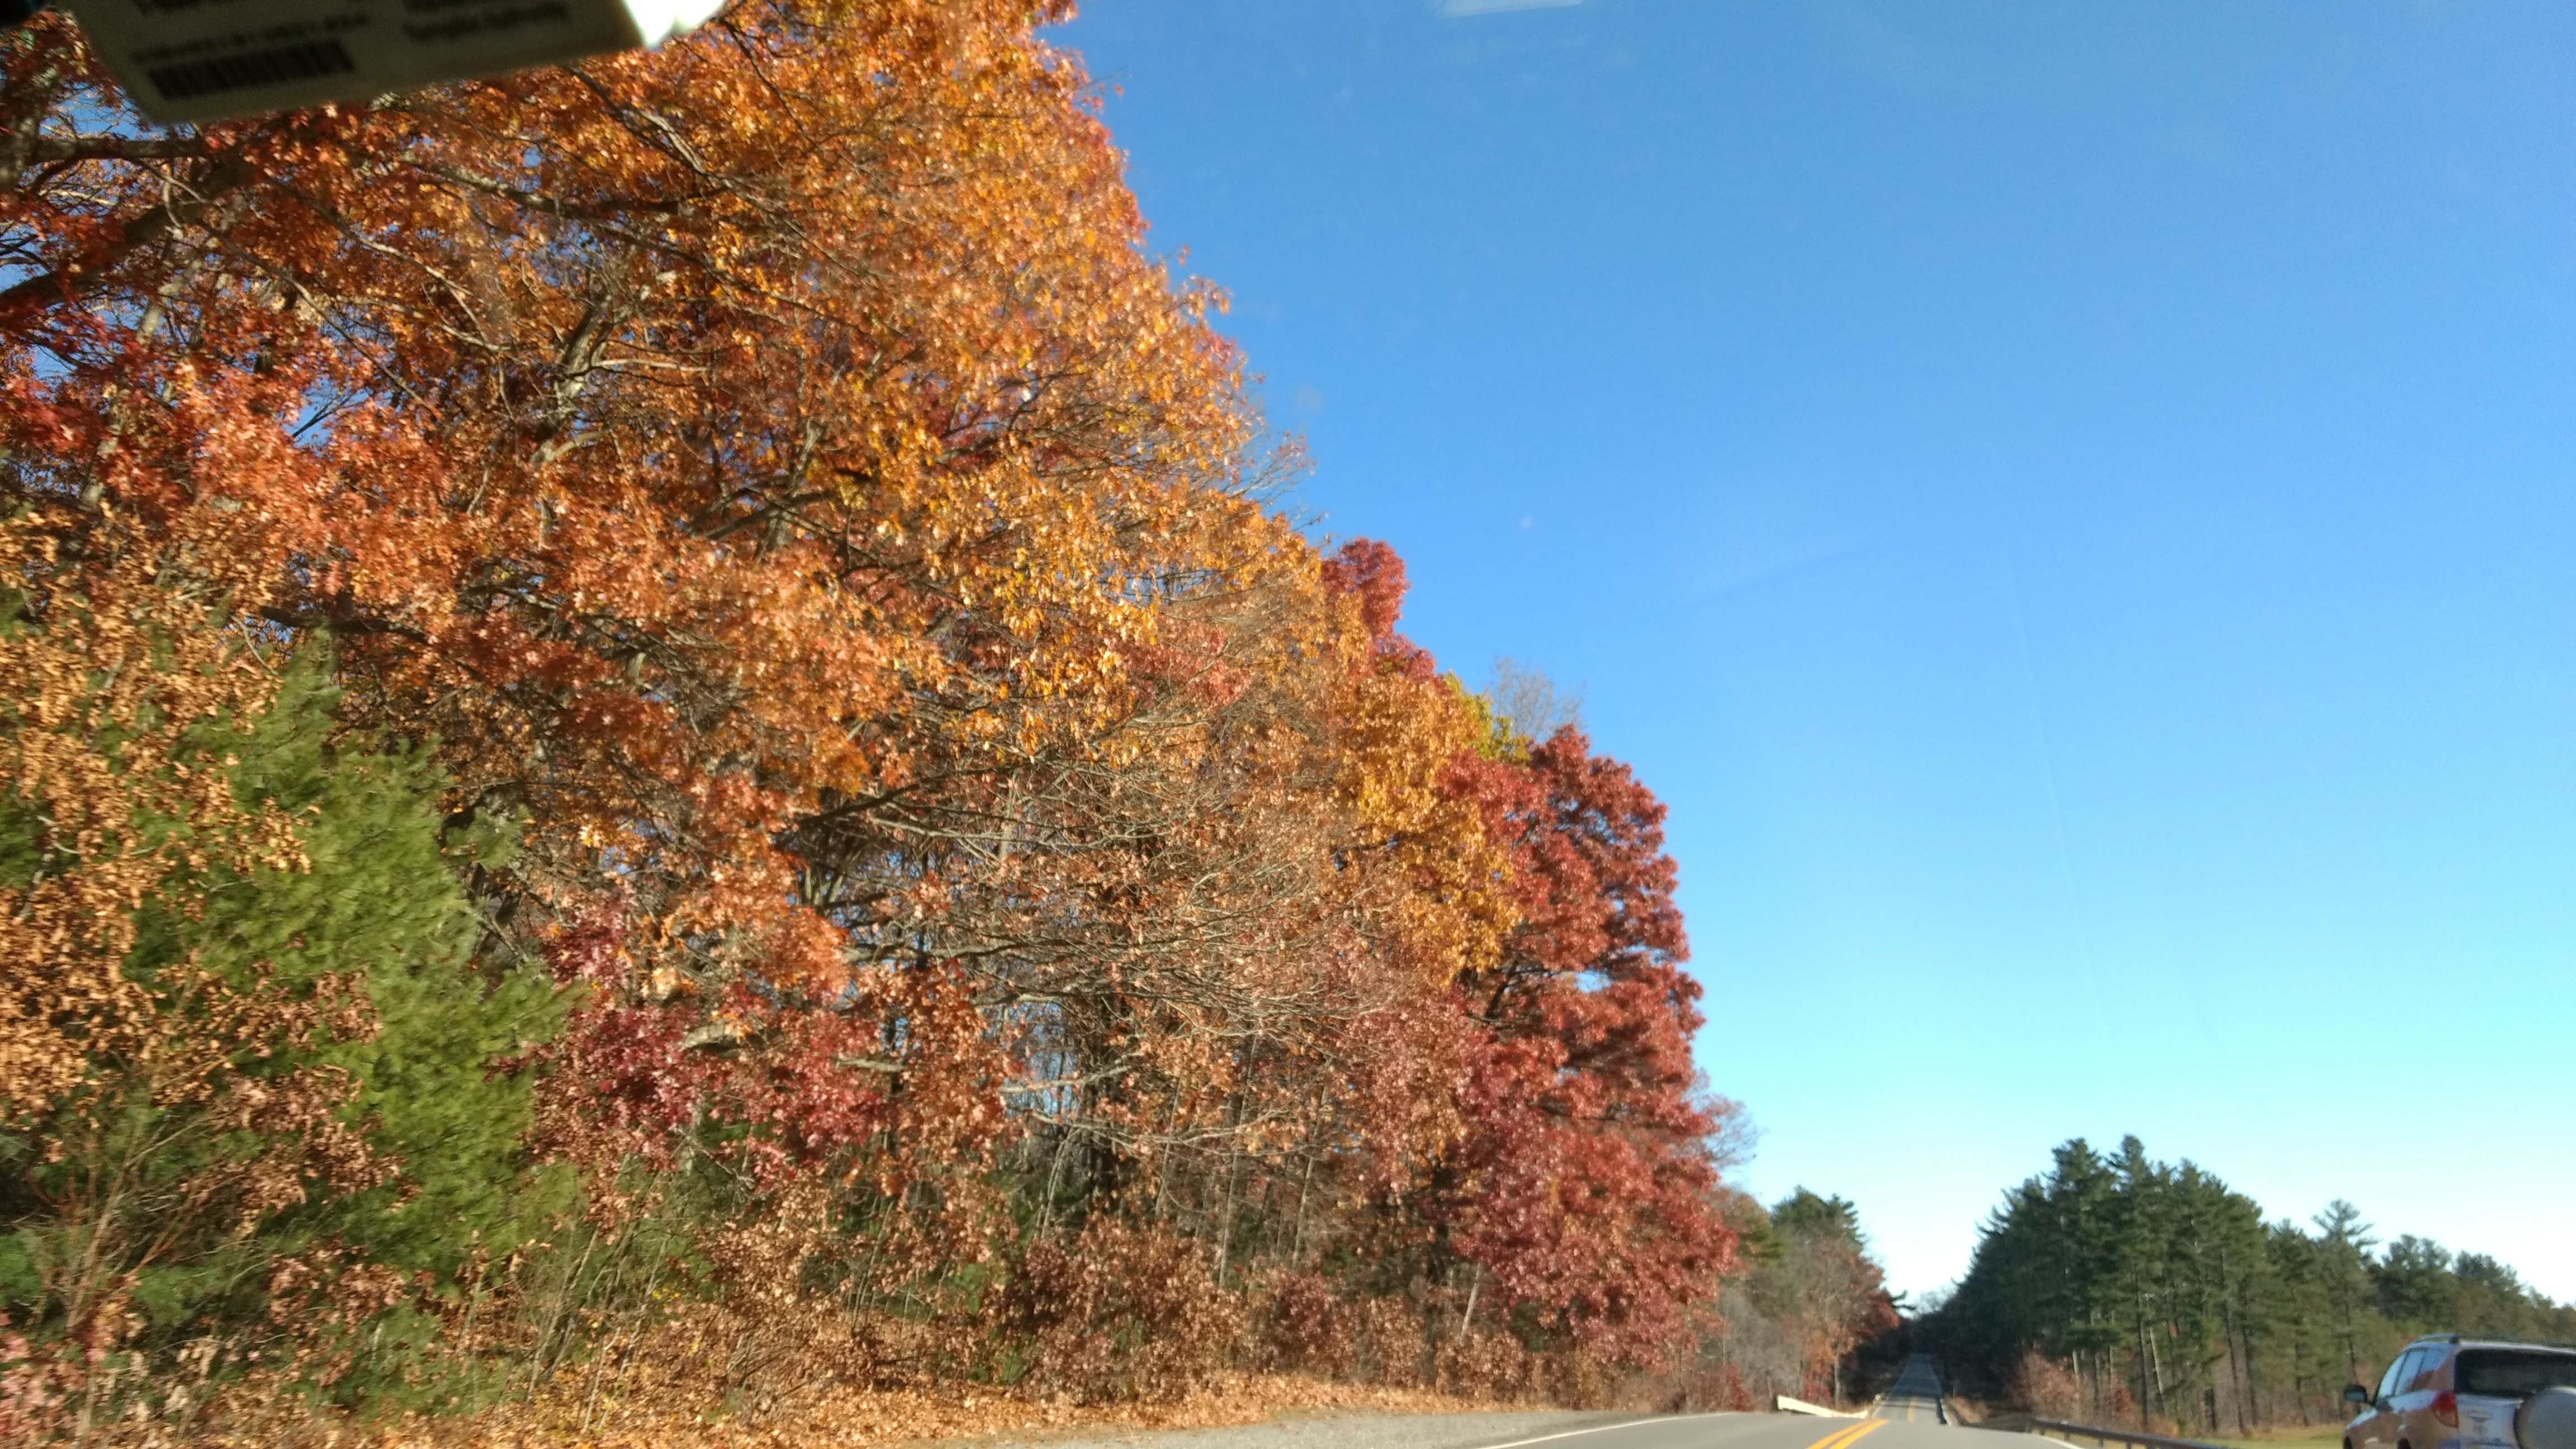
tree, plant, leaf, autumn, season, rural area, woody plant